Sahduta

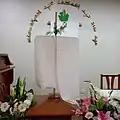
The "sahduta" (upper center, in golden letters) at Ganzibra Dakhil Mandi in Liverpool, New South Wales, Australia

The sahduta is the creed of Mandaeism. "Sahduta" (pronunciation: "sahdutha") means 'testimony' or 'evidence' in Mandaic (cognate with Hebrew ("sāhdutā") 'testimony') is the fundamental declaration of faith in Mandaeism. It is a testimony affirming the existence of God ("Hiia", 'Life'), their lord ("Mara(i)"), and the knowledge of life ("Manda ḏ-Hiia"). All three of these titles refer exclusively to Hayyi Rabbi (not to be confused with Manda ḏ-Hayyi, an uthra in Mandaeism, as his name also translates to "knowledge of life").